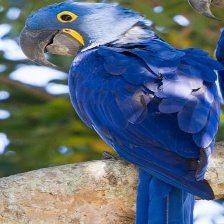
Species: HYACINTH MACAW
Scientific name: ANODORHYNCHUS HYACINTHINUS
ImageNet parent category: macaw